Zina Harman

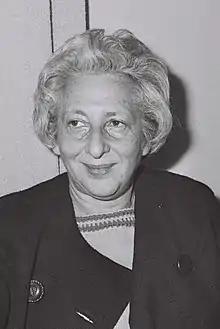
Harman in 1970

Zina Harman (née Stern; 28 August 1914 – 21 January 2013) was an Israeli politician who served as a member of the Knesset for the Alignment between 1969 and 1974 and as Chairman of UNICEF from 1964 to 1966.